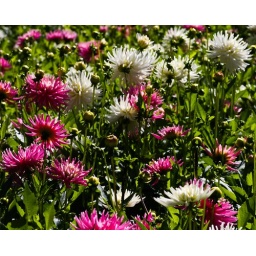
These pink and white flowers' spikes were lit up in the sun at Butchart Gardens.